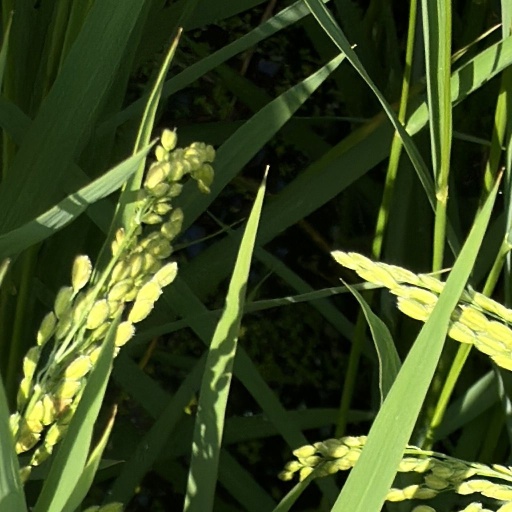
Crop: rice